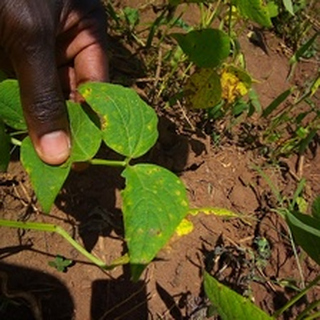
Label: bean_rust